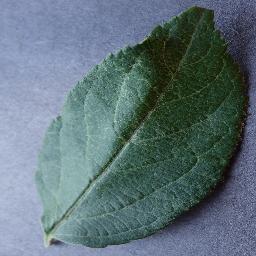
Label: Apple___healthy